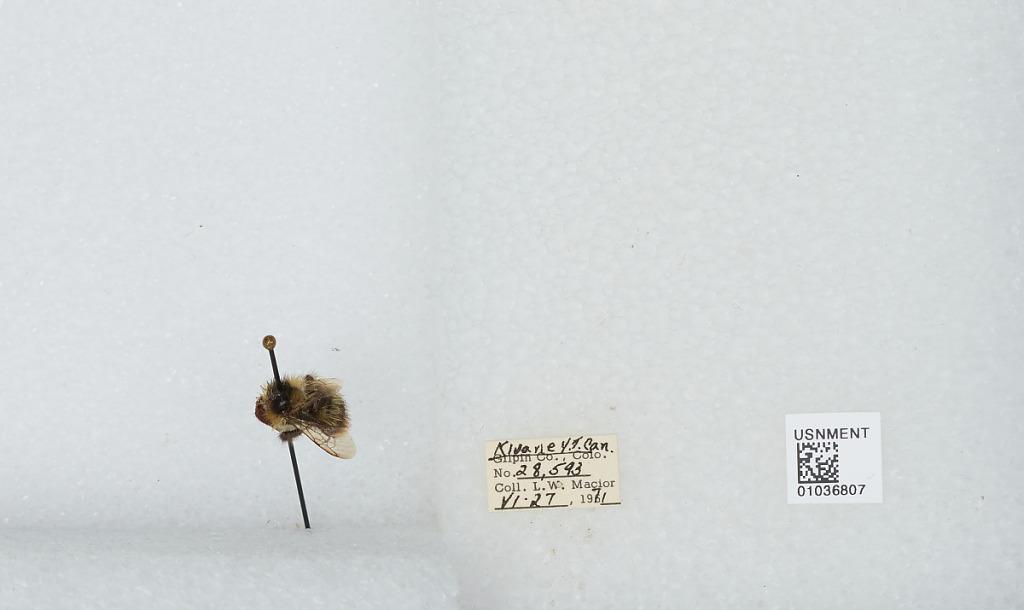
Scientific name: Bombus (Pyrobombus) mixtus Cresson
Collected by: L. Macior
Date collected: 1971-6-27
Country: Canada
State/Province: Yukon Territory
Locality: Kluane
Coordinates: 60.75, -139.5